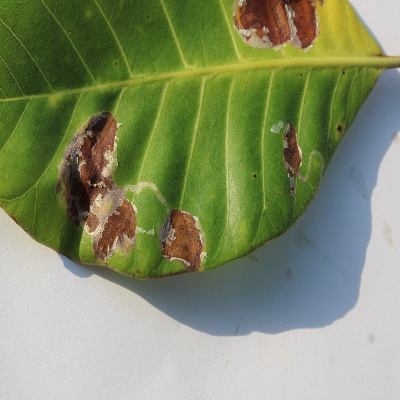
Crop: Cashew
Condition: leaf miner